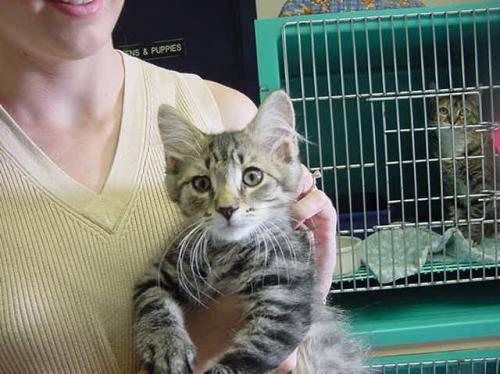
cat